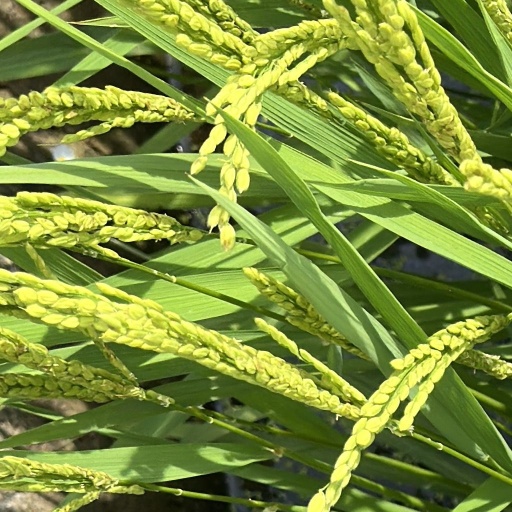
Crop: rice